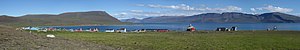
Upernavik Kujalleq
Upernavik Kujalleq er en grønlandsk bygd beliggende ca. 73 km syd for Upernavik i Qaasuitsup Kommune. Bygden har ca. 195 indbyggere. Den blev grundlagt som en handelsstation i 1855.